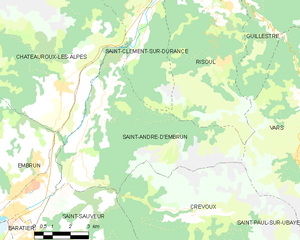
Carte des communes françaises: Saint-André-d'Embrun